Plymouth

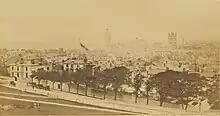
Plymouth (1860s–1880s) by Francis Frith

During the English Civil War Plymouth sided with the Parliamentarians and was besieged for almost four years by the Royalists. The last major attack by the Royalists was by Sir Richard Grenville leading thousands of soldiers towards Plymouth, but they were defeated by the Plymothians at Freedom Fields Park. The civil war ended as a Parliamentary win, but monarchy was restored by King Charles II in 1660, who imprisoned many of the Parliamentary heroes on Drake's Island. Construction of the Royal Citadel began in 1665, after the Restoration; it was armed with cannon facing both out to sea and into the town, rumoured to be a reminder to residents not to oppose the Crown. Mount Batten tower also dates from around this time.